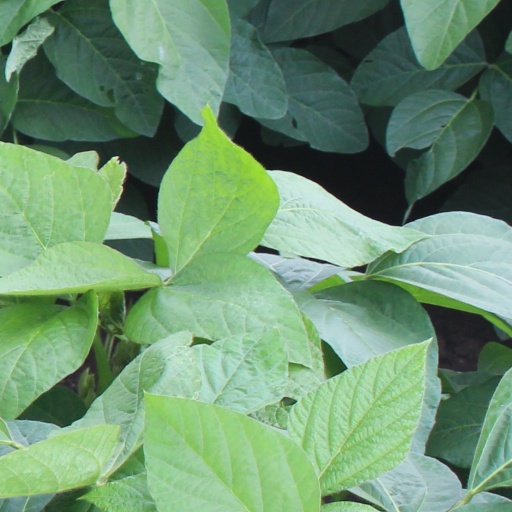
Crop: soybean